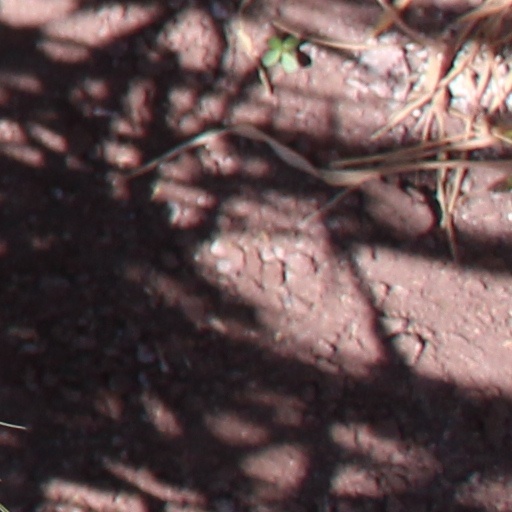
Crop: wheat